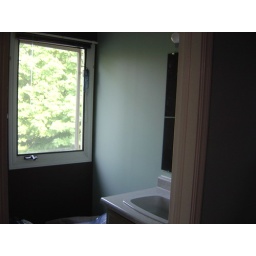
This is the only other window in my place. The wall is chocolate brown.